Simler Snowfield

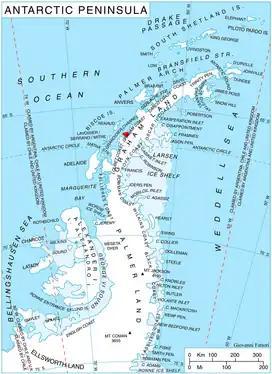
Location of Velingrad Peninsula on Graham Coast, Antarctic Peninsula.

Simler Snowfield is a snowfield lying northeast of Holtedahl Bay, on Velingrad Peninsula, the west coast of Graham Land in Antarctica. Photographed by Hunting Aerosurveys Ltd. in 1956–57, and mapped from these photos by the Falkland Islands Dependencies Survey (FIDS). Named by the United Kingdom Antarctic Place-Names Committee (UK-APC) in 1959 for Josias Simler (1530–76), who wrote the first reasonable advice on precautions for travel on glaciers, in 1574.